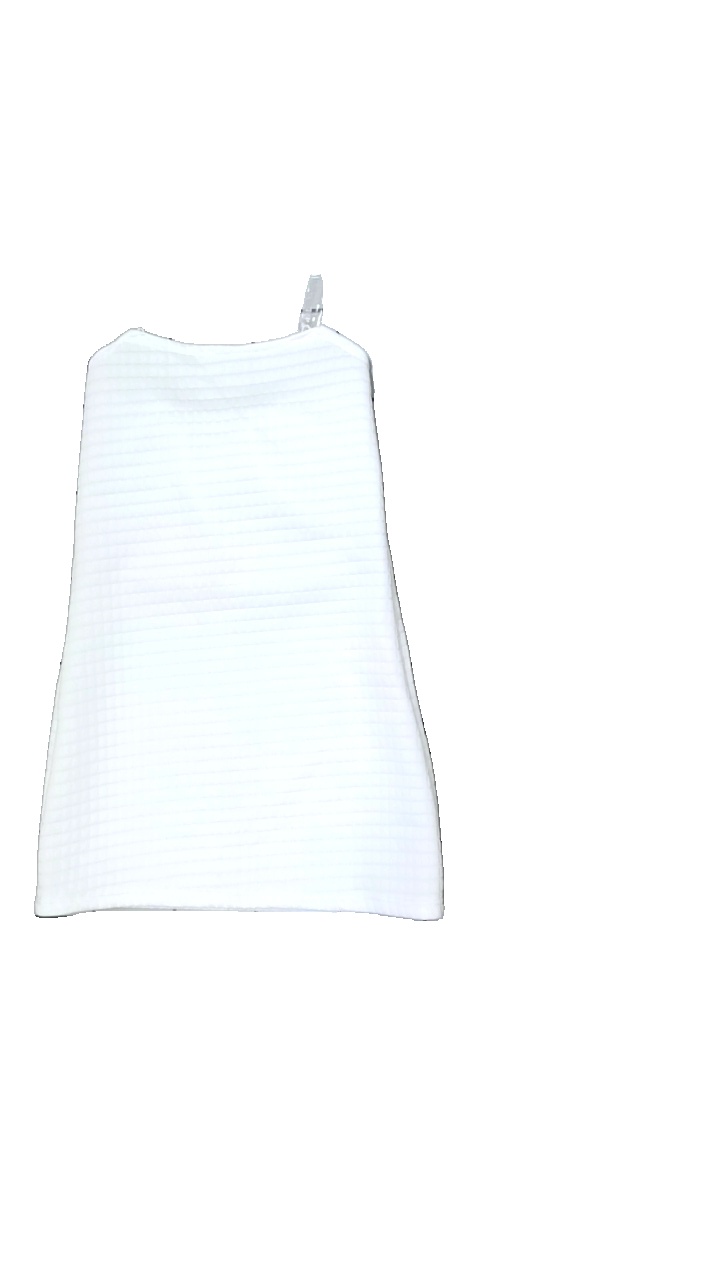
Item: Dress (Ladies)
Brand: Missing
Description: rutig klänning
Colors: White
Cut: None
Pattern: Checkered print
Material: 100% polyester
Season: All
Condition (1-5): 5
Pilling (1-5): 5
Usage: Reuse
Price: <50